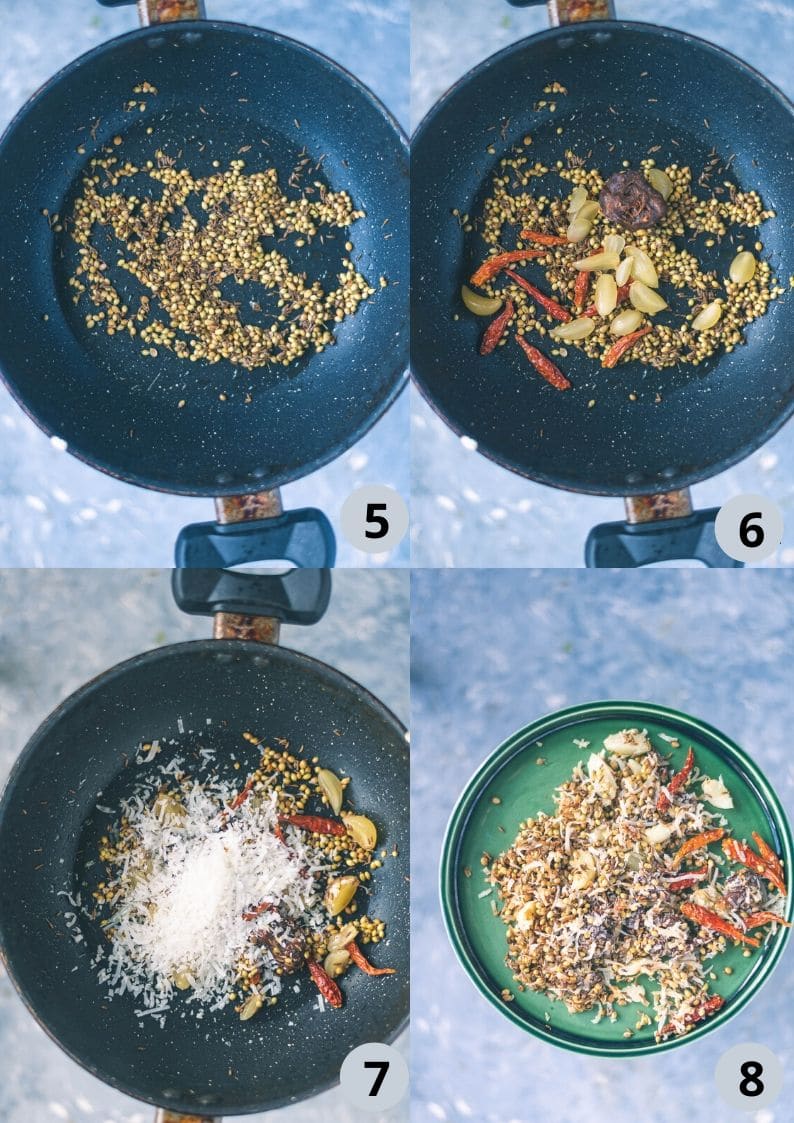
Dish: kadai_paneer